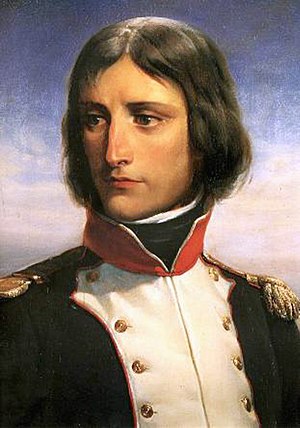
Napoleon 1. af Frankrig / Napoleons liv & levned / Ungdom og karriere
Napoleon som oberstløjtnant i den korsikanske nationalgarde (1792).
Napoléon Bonaparte var Frankrigs førstekonsul fra 1799 og var franskmændenes kejser under navnet Napoléon I fra den 18. maj 1804 – 11. april 1814 og igen 20. marts – 22. juni 1815. Han erobrede, og regerede det meste af det vestlige og centrale Europa.